Question: Where is this location?
Tambaya: Ina ne wannan wajan?
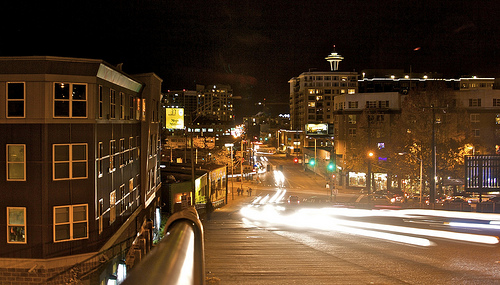
Answer: City.
Amsa: Cikin Gari.